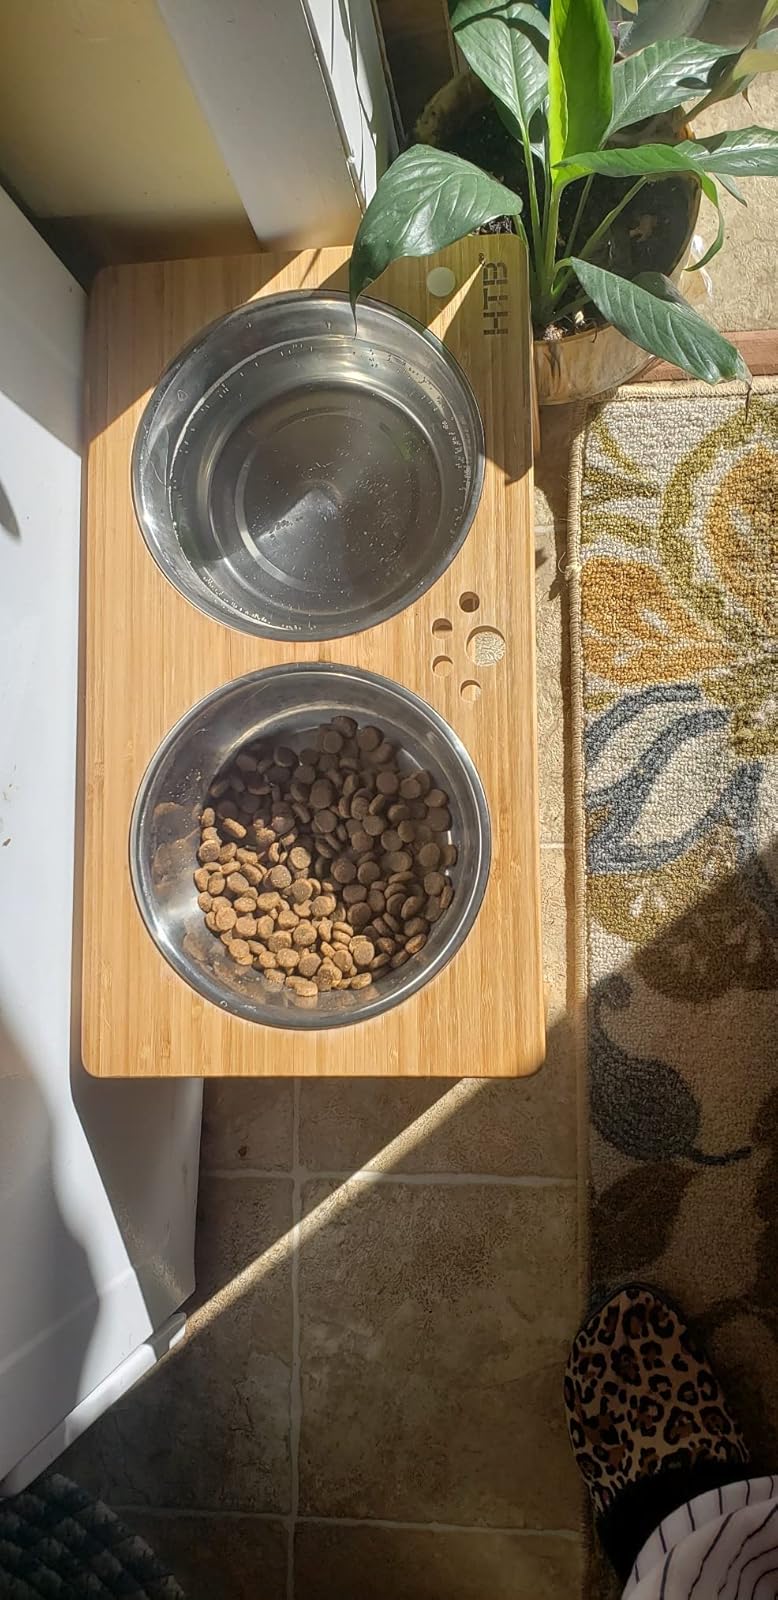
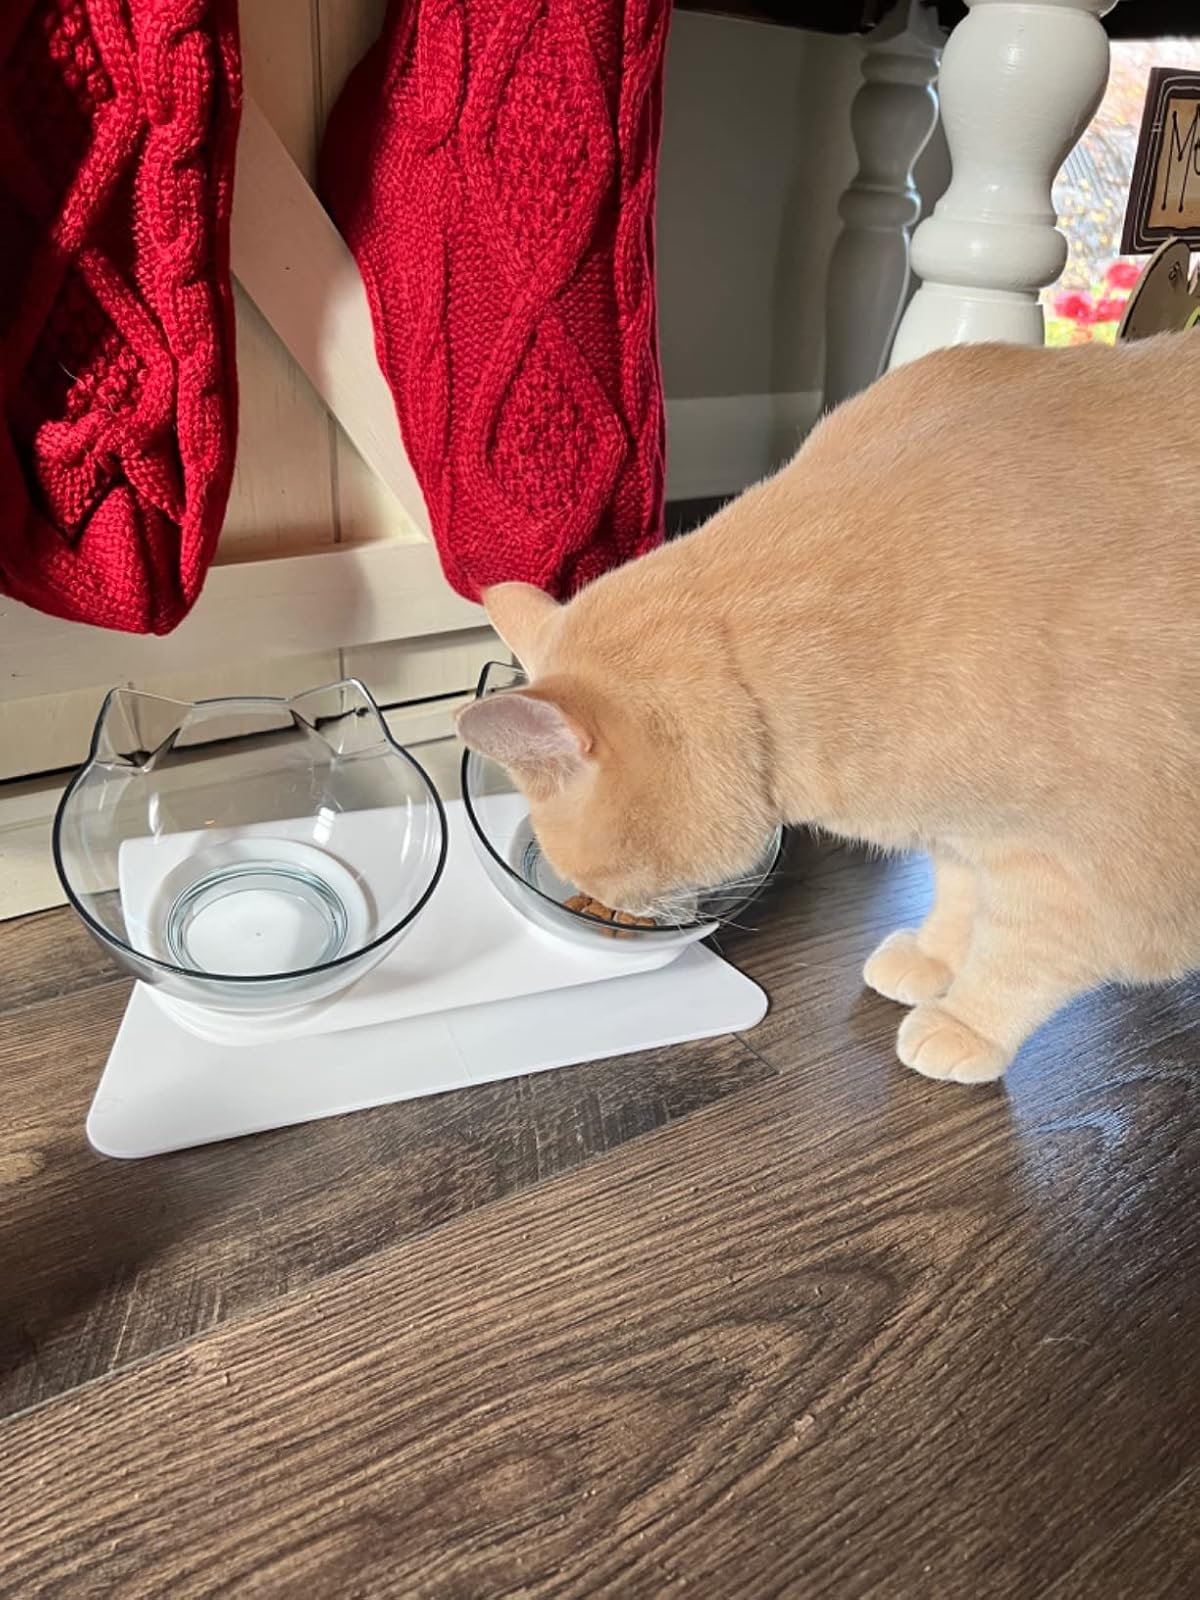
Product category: items_bowl
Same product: no